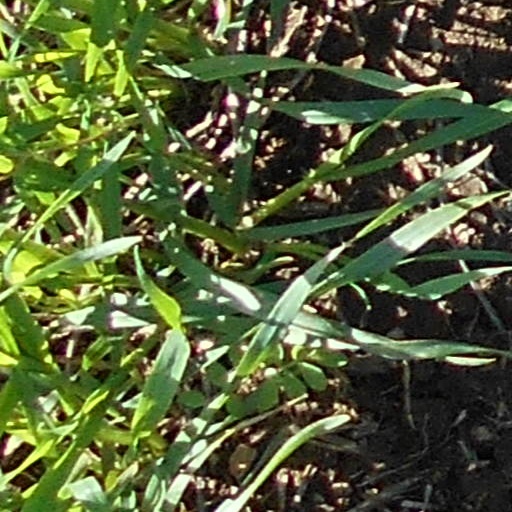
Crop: wheat